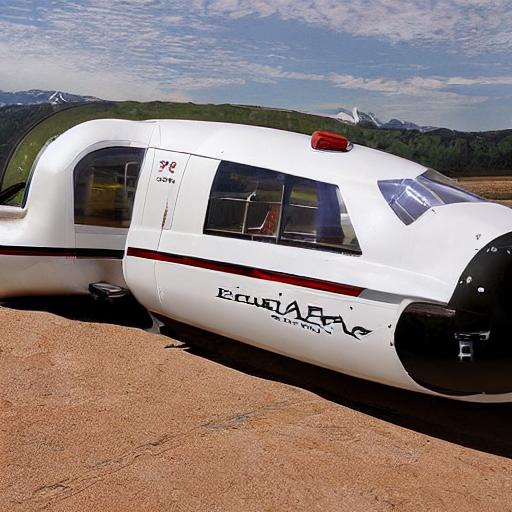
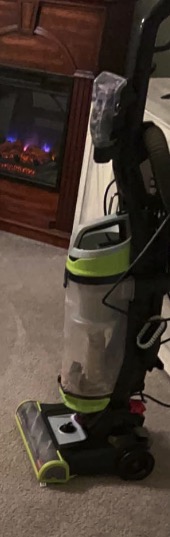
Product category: items_vacuum
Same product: no